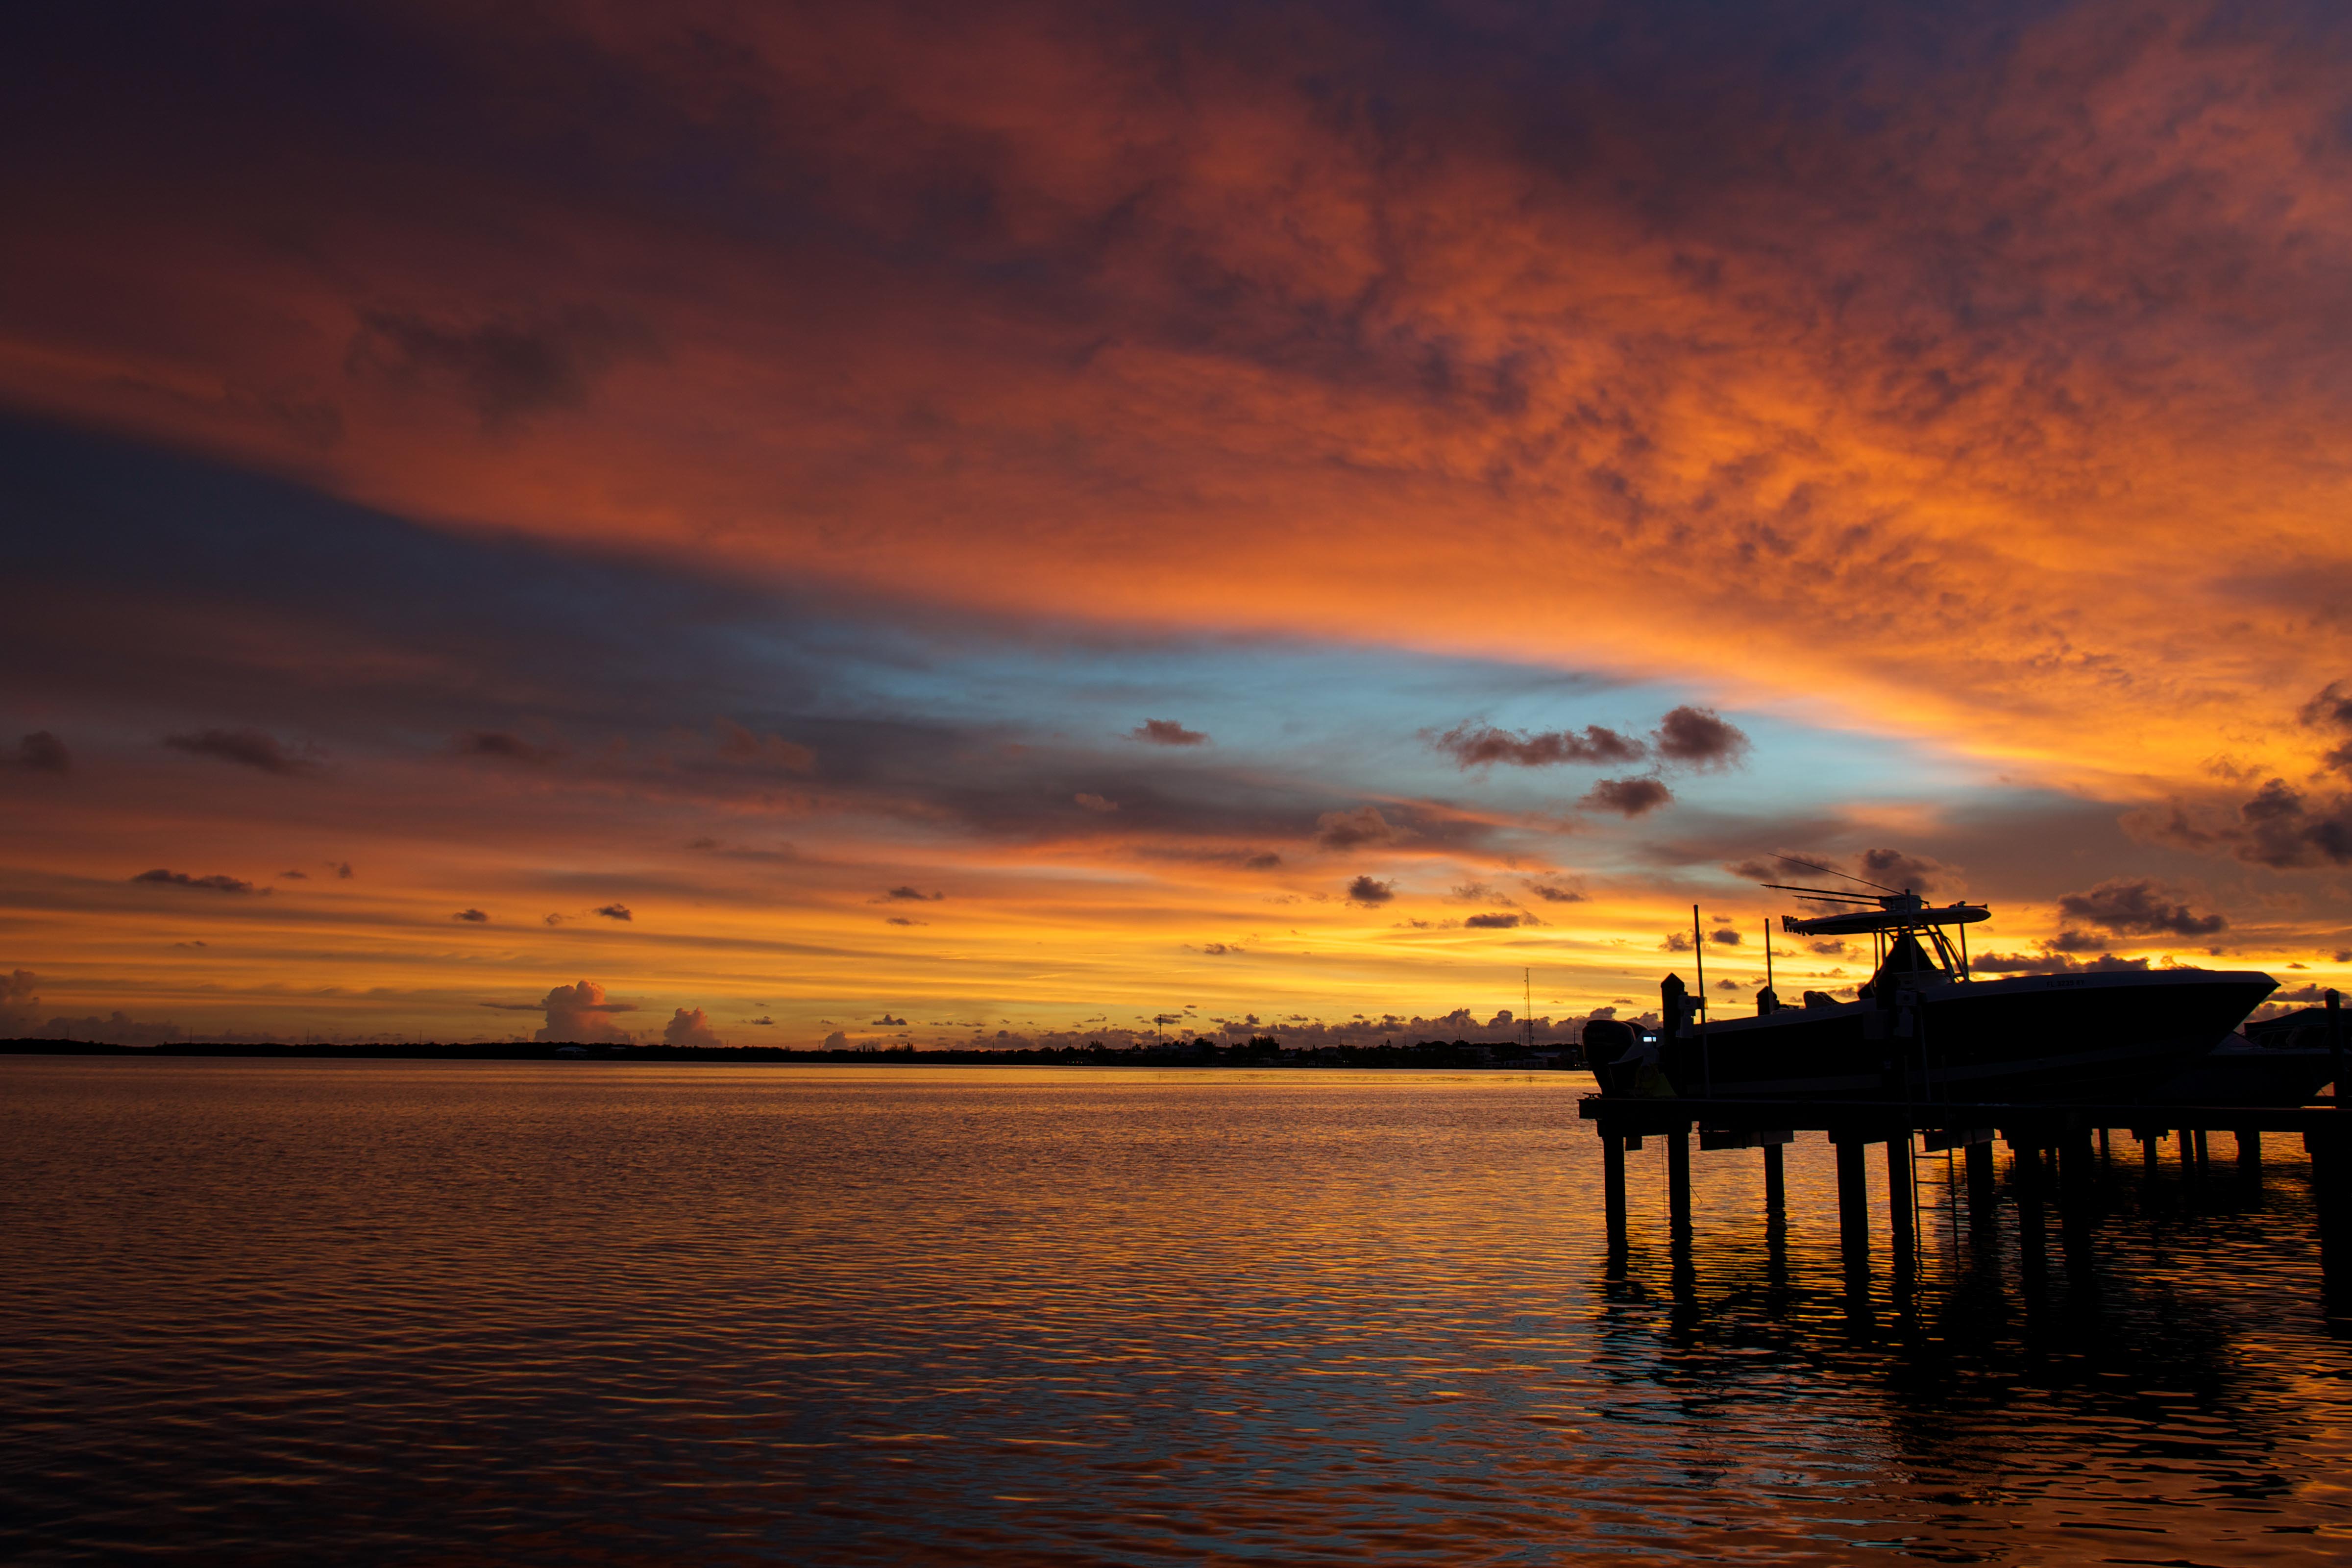
beach, sea, coast, water, ocean, horizon, dock, cloud, sky, sunrise, sunset, morning, shore, wave, dawn, pier, dusk, evening, reflection, colourful, colorful, clouds, afterglow, red sky at morning